Wireless security

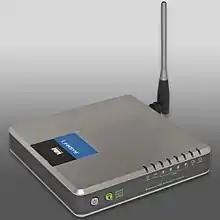
An example wireless router, that can implement wireless security features

Wireless security is the prevention of unauthorized access or damage to computers or data using wireless networks, which include Wi-Fi networks. The term may also refer to the protection of the wireless network itself from adversaries seeking to damage the confidentiality, integrity, or availability of the network. The most common type is Wi-Fi security, which includes Wired Equivalent Privacy (WEP) and Wi-Fi Protected Access (WPA). WEP is an old IEEE 802.11 standard from 1997. It is a notoriously weak security standard: the password it uses can often be cracked in a few minutes with a basic laptop computer and widely available software tools. WEP was superseded in 2003 by WPA, a quick alternative at the time to improve security over WEP. The current standard is WPA2; some hardware cannot support WPA2 without firmware upgrade or replacement. WPA2 uses an encryption device that encrypts the network with a 256-bit key; the longer key length improves security over WEP. Enterprises often enforce security using a certificate-based system to authenticate the connecting device, following the standard 802.11X.